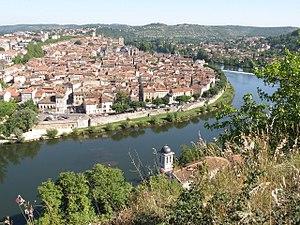
Cahors (Lot, France). Vue prise du mont Saint-Cyr, au sud et sud-est de la ville. Coup d'œil vers le nord.